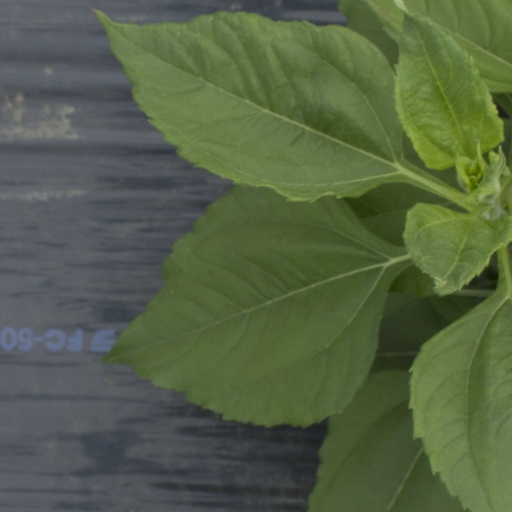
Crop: Jerusalem artichoke